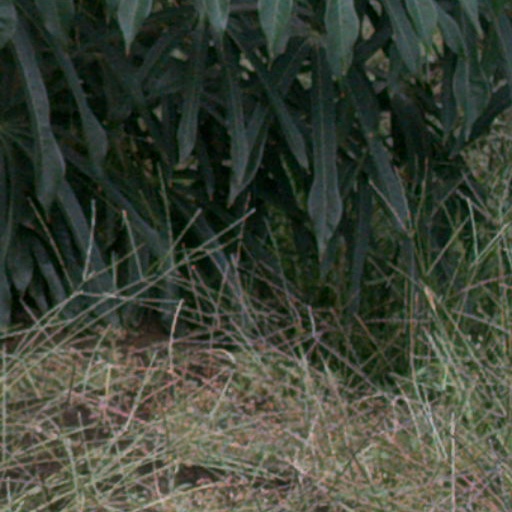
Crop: cassava